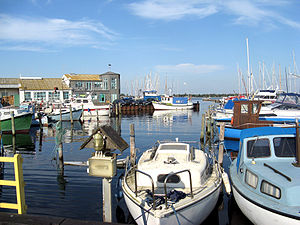
Reersø (by) / Galleri
Reersø er en havneby med 519 indbyggere på halvøen Reersø i Nordvestsjælland. Byen er beliggende i Kirke Helsinge Sogn ved Storebælt mellem Korsør og Kalundborg. Byen ligger i Kalundborg Kommune og tilhører Region Sjælland.